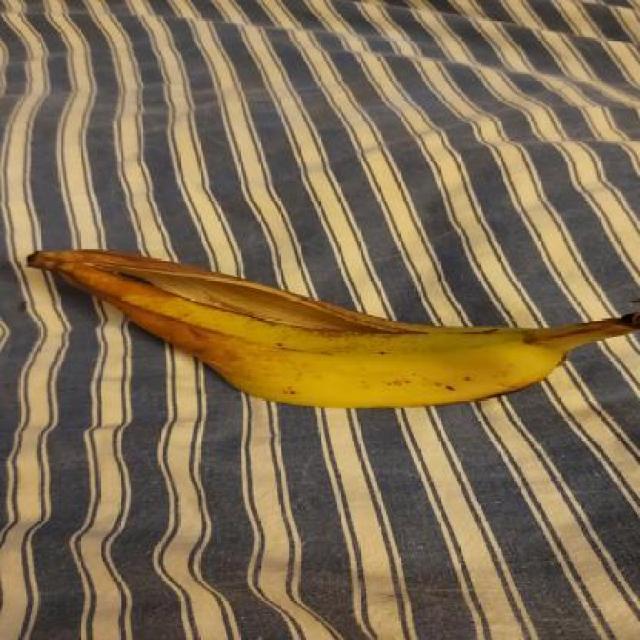
Label: bananas